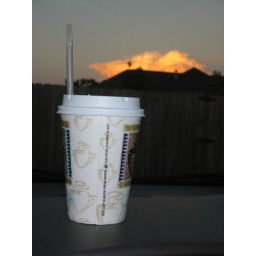
shot from the driver's seat. used some fill in flash to have the cup and the cloud exposed ok.